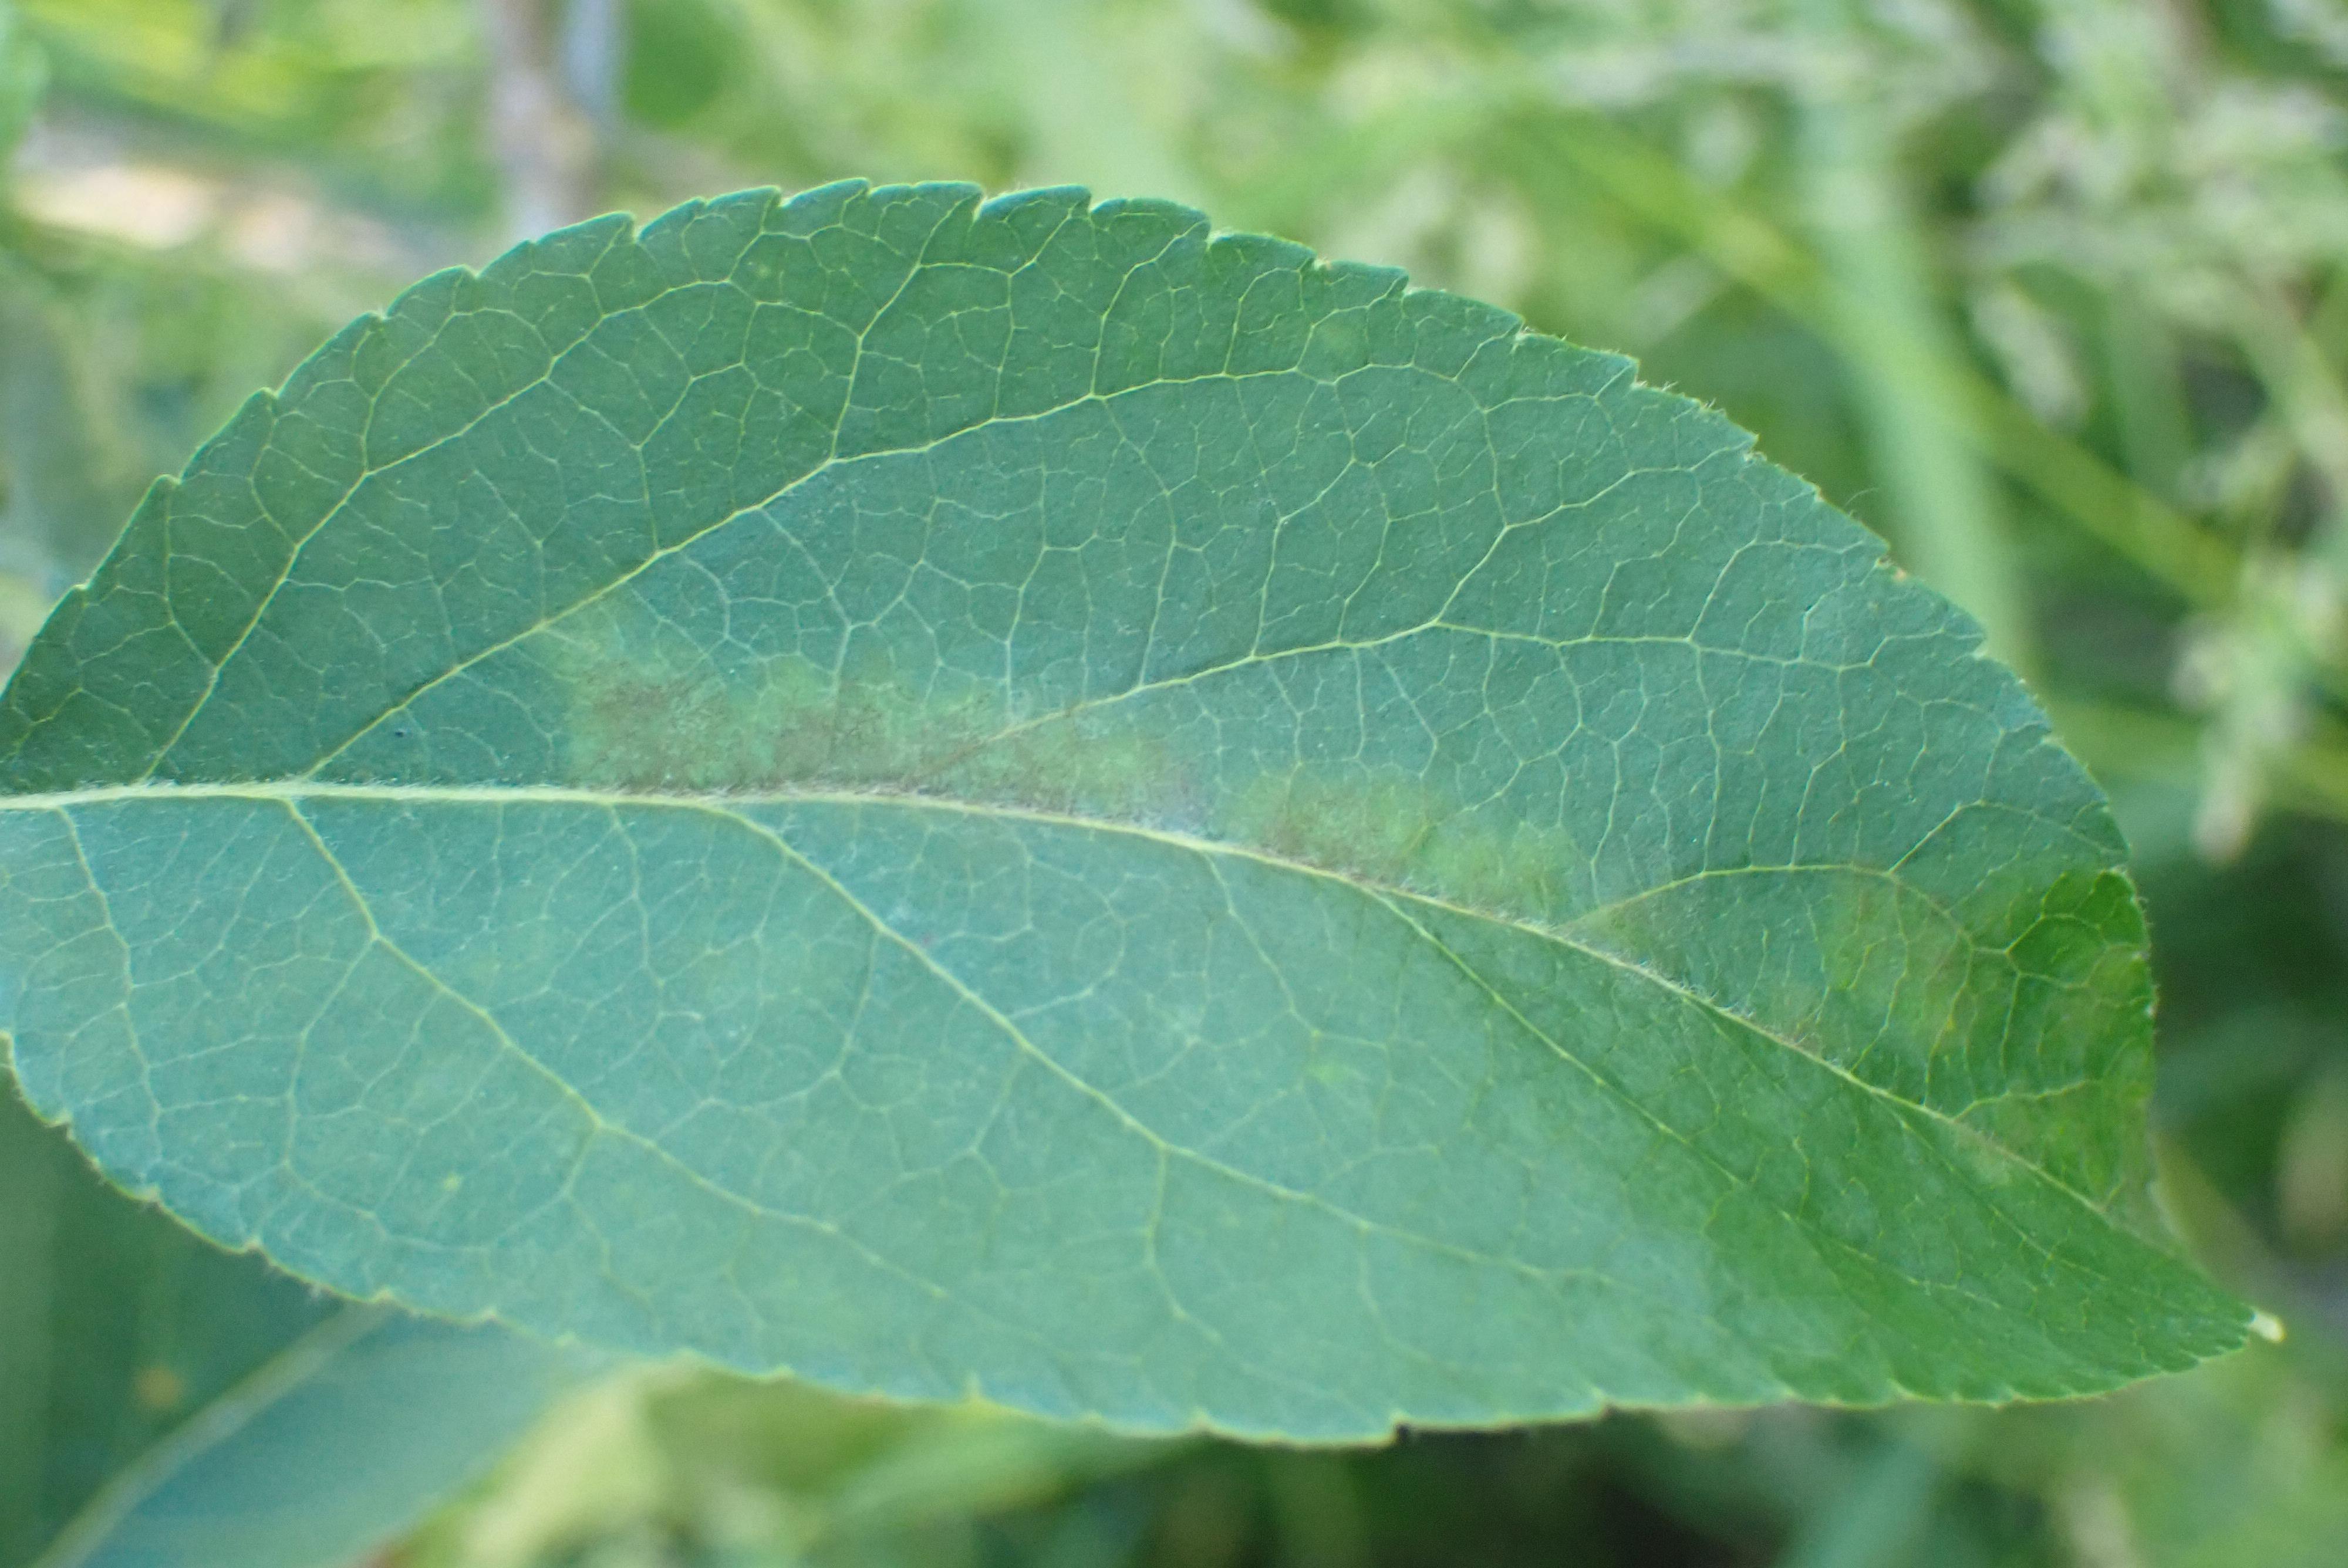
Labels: scab